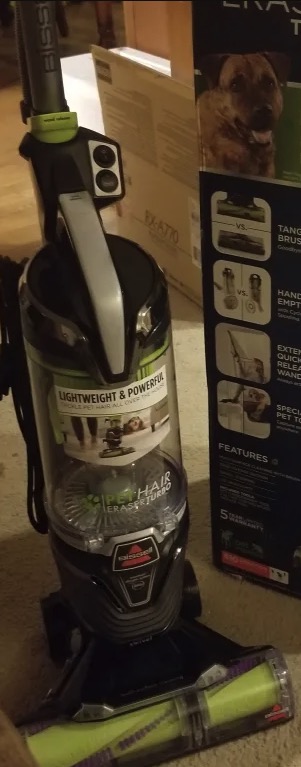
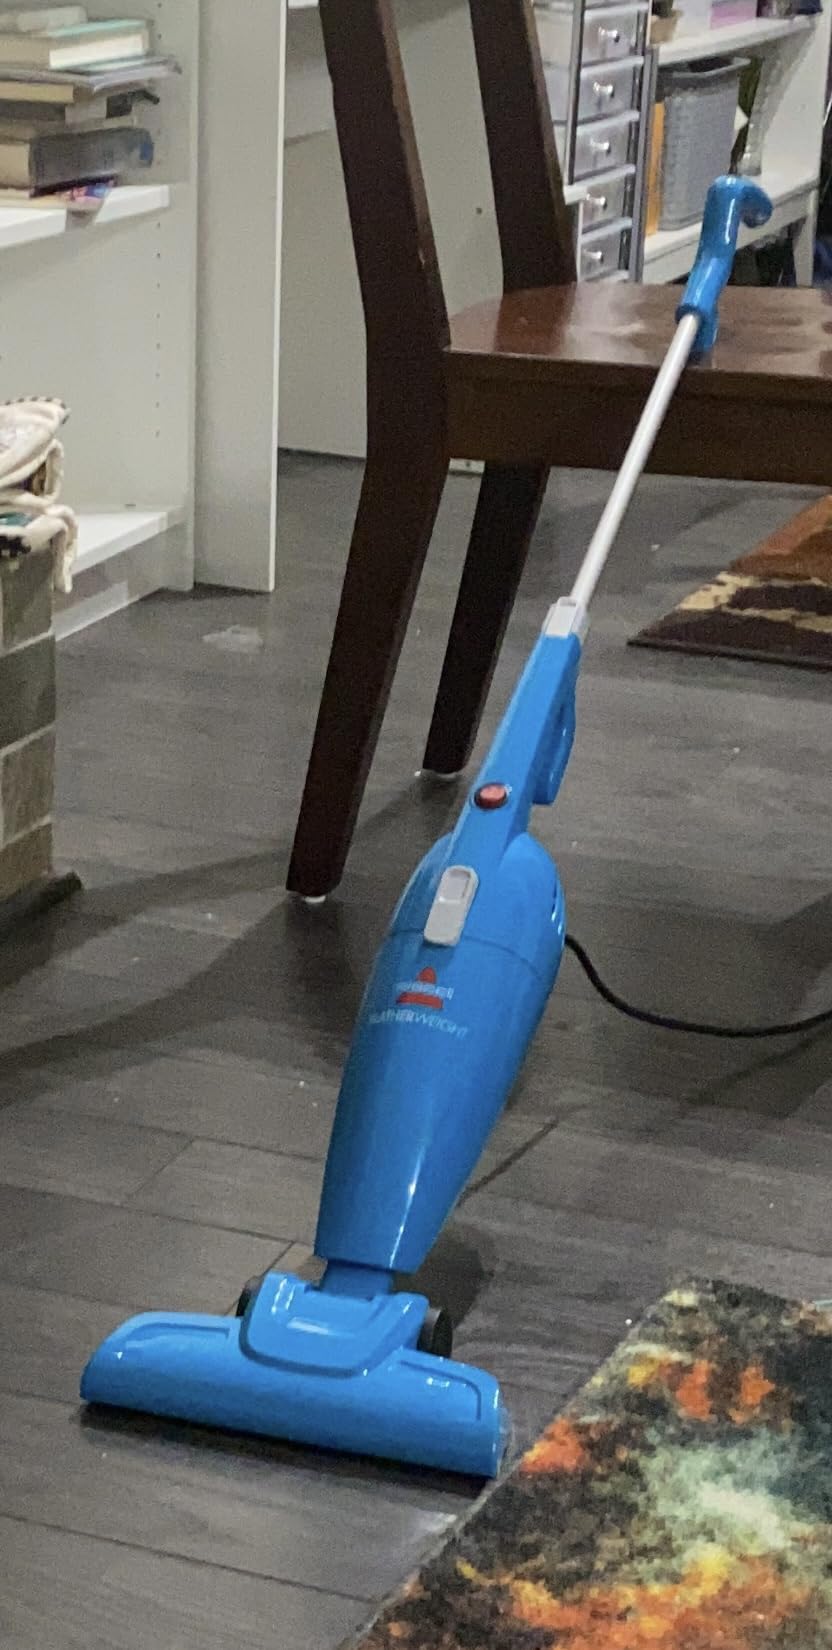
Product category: items_vacuum
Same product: no